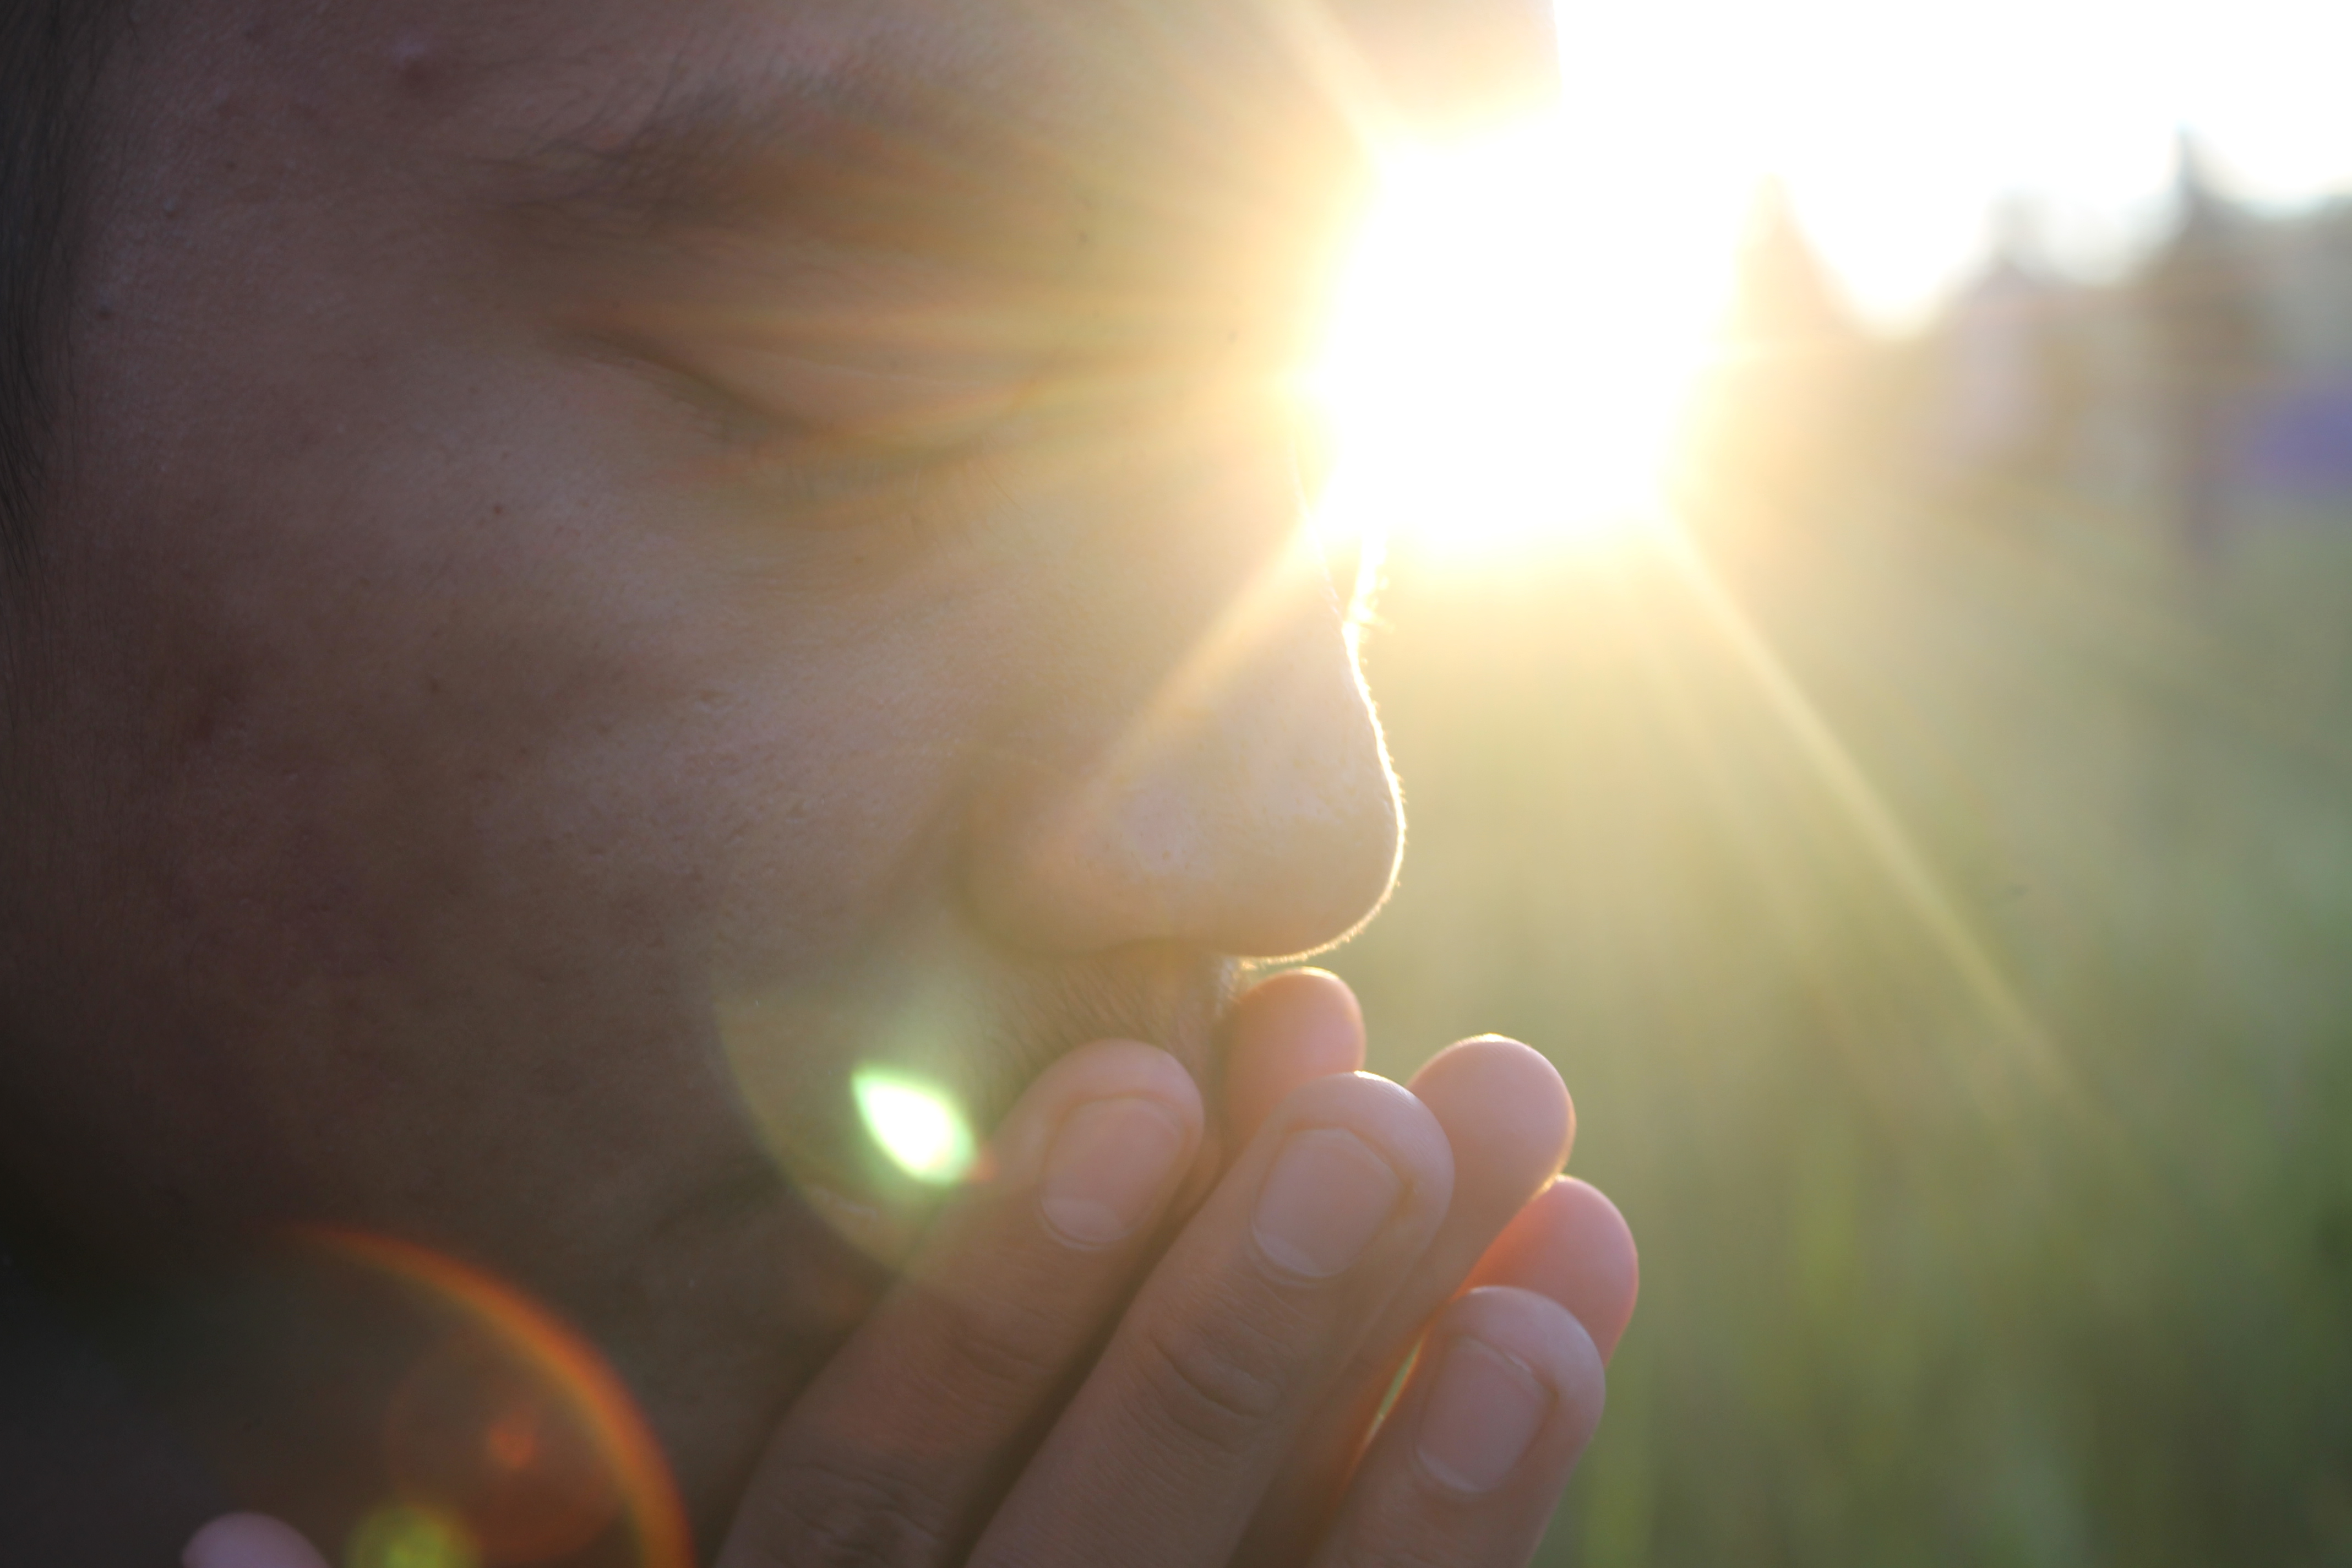
man, muslims, pray, mountain, hand, nose, light, close up, sky, sunlight, finger, sun, morning, girl, lens flare, backlighting